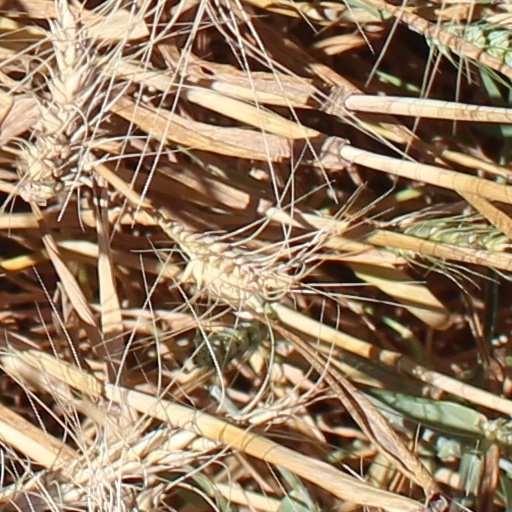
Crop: wheat